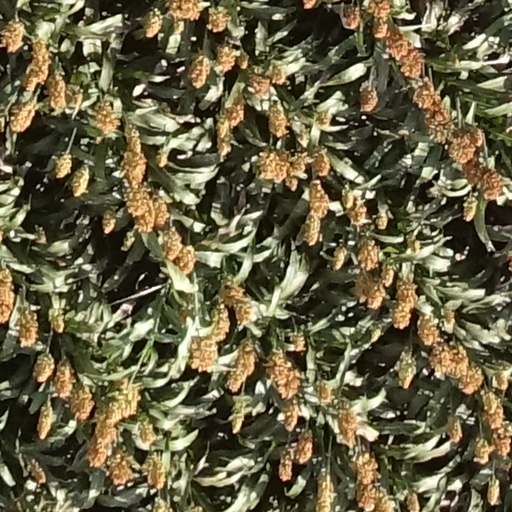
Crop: sorghum